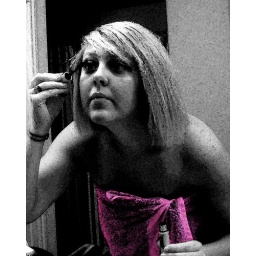
Thursday, October 16, 2008: Mascara. Pink towel. Photoshop. (My towel is blue in real life).